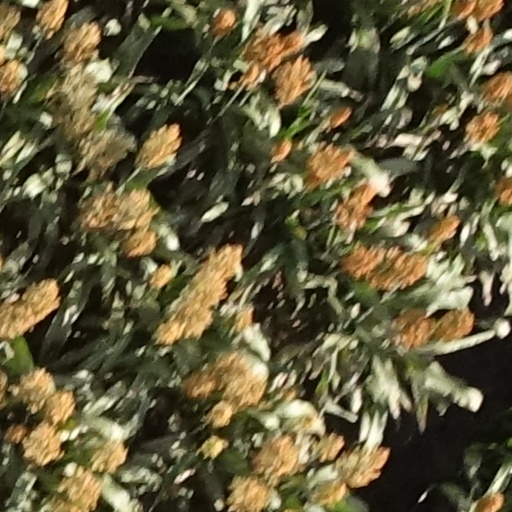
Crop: sorghum